Asansol Junction railway station

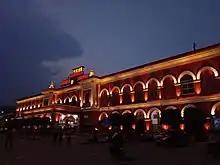
View of Asansol railway junction

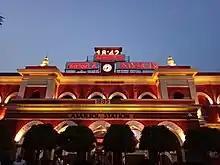
Entrance gate of Asansol Railway Junction

"The entire belt between Durgapur (158 km from Howrah), and all the way up to Dhanbad and beyond is industrialized. Apart from factories, there are many coalmines, some closed now, and some with fires burning deep in the mineshafts. Mining area extends for a large area, mostly to the south of the tracks. Quite a portion of the track passes through cuttings, where the surrounding area is higher than the track level, resulting in the profusion of characteristic small masonry bridges crossing the tracks." This description is from "Gomoh loco shed and CLW trip record" by Samit Roychoudhury.